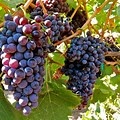
Label: grape